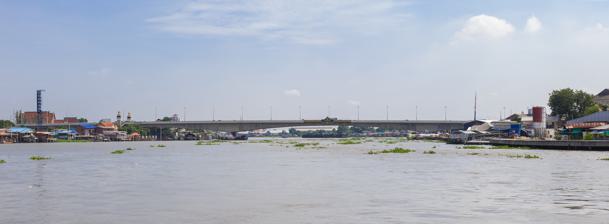
Building: Rama V Bridge
Country: Thailand
Year built: 2002
Bridge in Nonthaburi, Thailand Rama V Bridge สะพานพระราม ๕ Coordinates 13°49′57″N 100°29′43″E / 13.8325°N 100.4953°E / 13.8325; 100.4953 Carries 6 lanes of roadway, pedestrians Crosses Chao Phraya River Locale Nonthaburi , Thailand Characteristics Total length 320 m Width 29.10 m Height 7.90 m Longest span 130 m History Construction start November 1, 1999 Opened June 21, 2002 Location The Rama V Bridge ( Thai : สะพานพระราม 5 , RTGS : Saphan Phra Ram Ha , pronounced [sā.pʰāːn pʰráʔ rāːm hâː] ) is a bridge across the Chao Phraya River in Nonthaburi Province , Thailand . The bridge was named in the honour of King Chulalongkorn (Rama V). It is not related to Rama V Road in Dusit District , Bangkok. Structure Rama V Bridge is a bridge with 6 carriages with traffic lanes at a high level of 7.90 meters above sea level, bridge width of 29.10 meters and a total length of 320 meters (130 meters in the middle of the bridge and two long sides 95 meters on each side). The bridge is a closed continuous concrete type. The upper structure is prestressed concrete . History The construction of Rama V Bridge began on November 1, 1999, with Sumitomo Mitsui Construction and Italian-Thai Development as co-developers under the responsibility of the Department of Public Works and Town & Country Planning. The construction had a budget of 6,915,000,000 baht set aside by Suan Yai sub-district. On the Suan Yai side, the bridge was built alongside Soi Phibun Songkram 13 (Buri Rangsan) which is located beside Wat Nakhon In. The bridge was therefore commonly known as Wat Nakhon In Bridge ( Thai : สะพานวัดนครอินทร์ ) during the construction. Once the construction was finished, the Department of Public Works and Town & Country Planning worked with the Fine Arts Department to find an official name for Wat Nakhon In Bridge. It was decided to name the bridge after a king of the reigning Chakri Dynasty , which followed the examples of other bridges over the Chao Phraya that had been built or were in construction, such as Phra Nang Klao , Phra Pok Klao , Rama VII and Rama VIII Bridge . King Chulalongkorn (Rama V) was identified as the most suitable for his patronage of Nonthaburi province , including development initiatives and visits to the province. Moreover, the bridge is located close to both Rama VI Bridge and Rama VII Bridge, which are named after sons of Rama V. In naming the bridge after Rama V, three possible options were considered: Rama V Bridge ( สะพานพระราม 5 ) Phra Chula Chom Klao Bridge ( สะพานพระจุลจอมเกล้า ) Chulalongkorn Bridge ( สะพานจุฬาลงกรณ์ ) The Department of Public Works and Town & Country Planning requested a royal name from King Bhumibol , who bestowed the name of Rama V Bridge. The alternative names of Phra Chula Chom Klao Bridge and Chulalongkorn Bridge had previously been given to bridges in other parts of the country: Chula Chom Klao Bridge for a railway bridge over the Tapi River in Phunphin district , Surat Thani province , and Chulalongkorn Bridge for a road-rail bridge over the Mae Klong River in Mueang Ratchaburi district , Ratchaburi province , previously known as Ratchaburi Bridge. The bridge officially opened for traffic on 21 June 2002, which was also the year that Nonthaburi province celebrated being 453 years old.  WBC bantamweight world boxing match between Veeraphol Sahaprom and Julio Coronel from Mexico in 2002 was part of the opening ceremony to celebrate the bridge. References